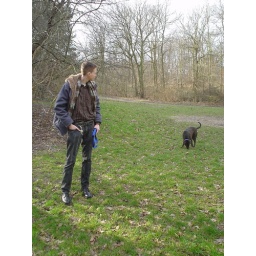
17 Fenruary 2007. Me watching Xena in the woods. I got the shirt, pants and shoes in Paris the previous weekend.